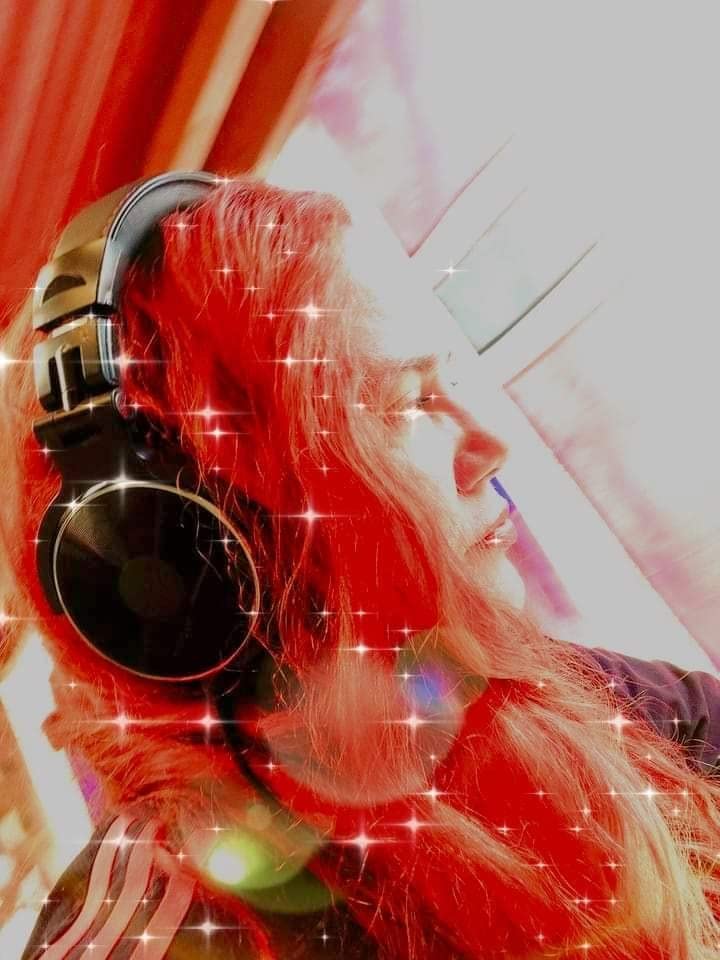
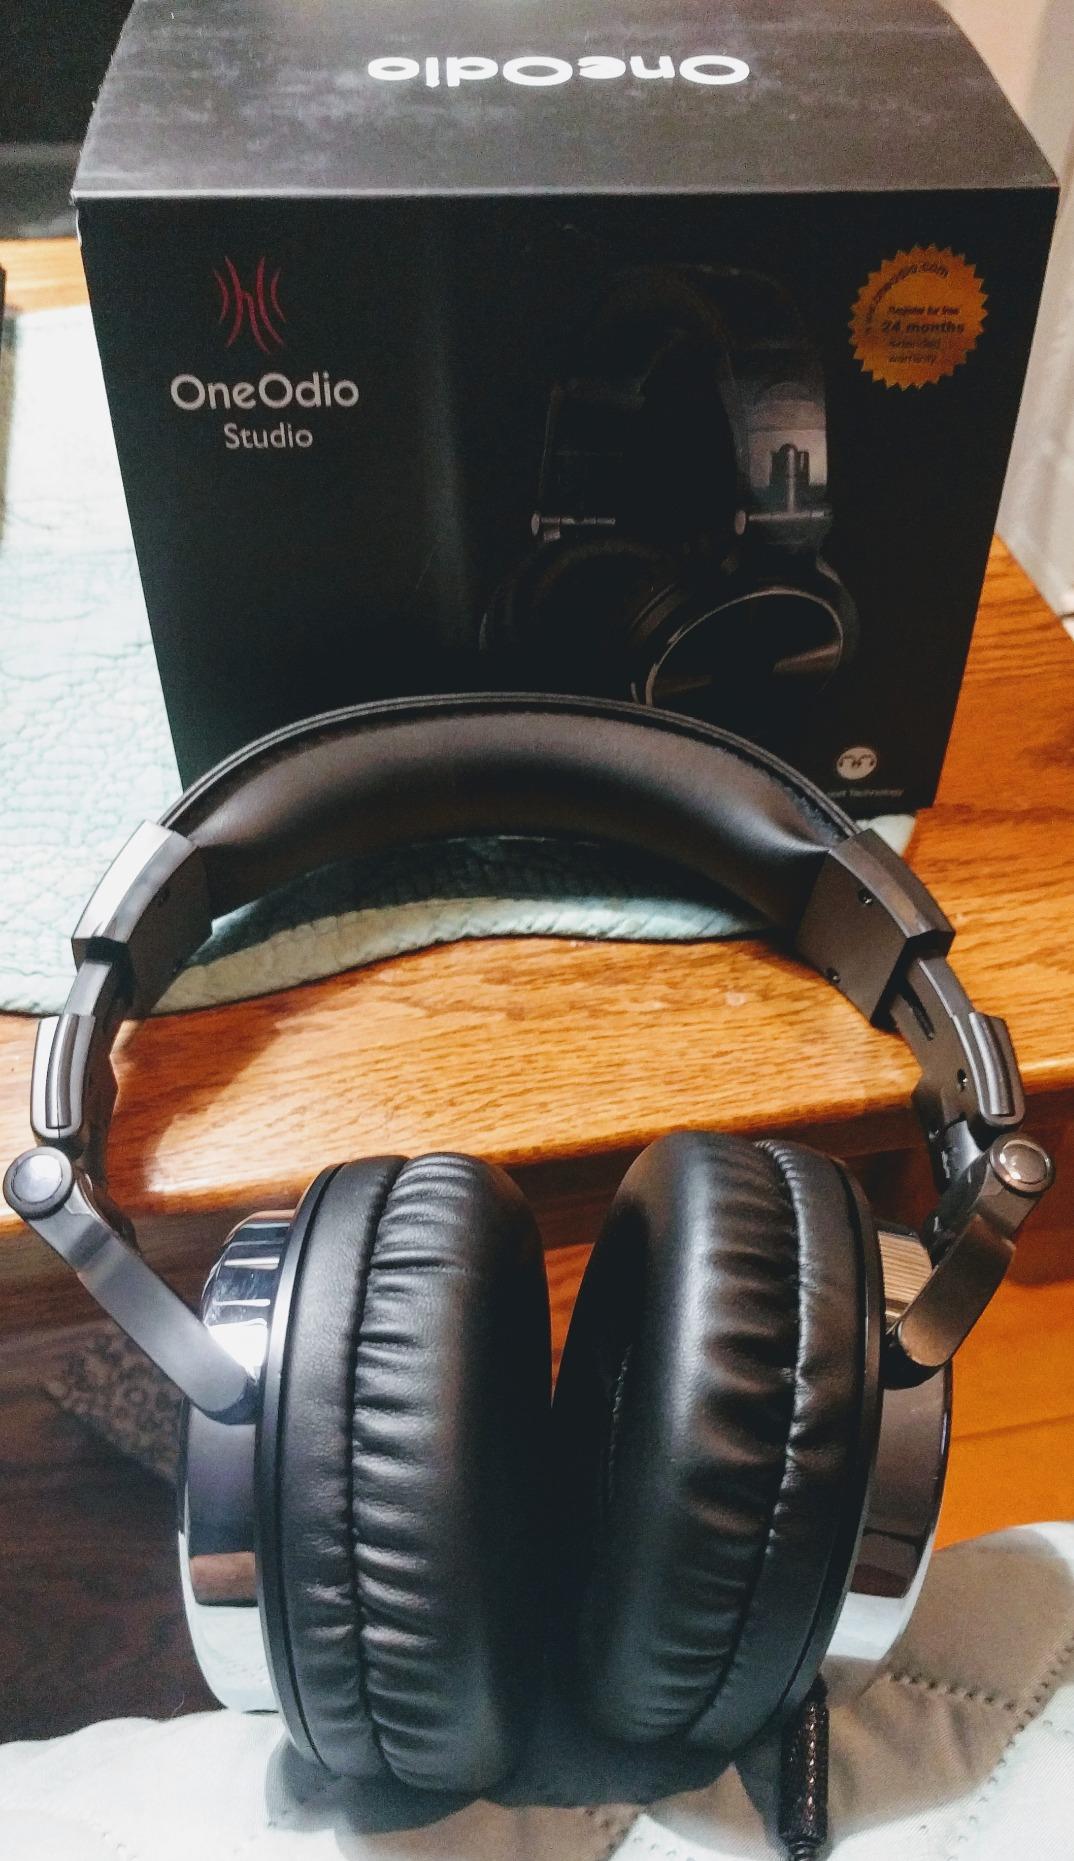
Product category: headphones
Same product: yes